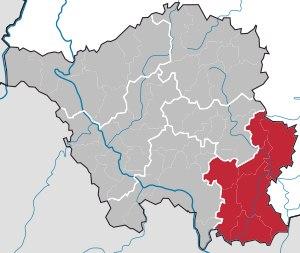
L’histoire philatélique de la Sarre est liée à l'histoire postale de l'Allemagne, et à celle de la France, au XIXᵉ siècle lors des conquêtes de Napoléon, et au XXᵉ siècle, à cause des conséquences des deux guerres mondiales.